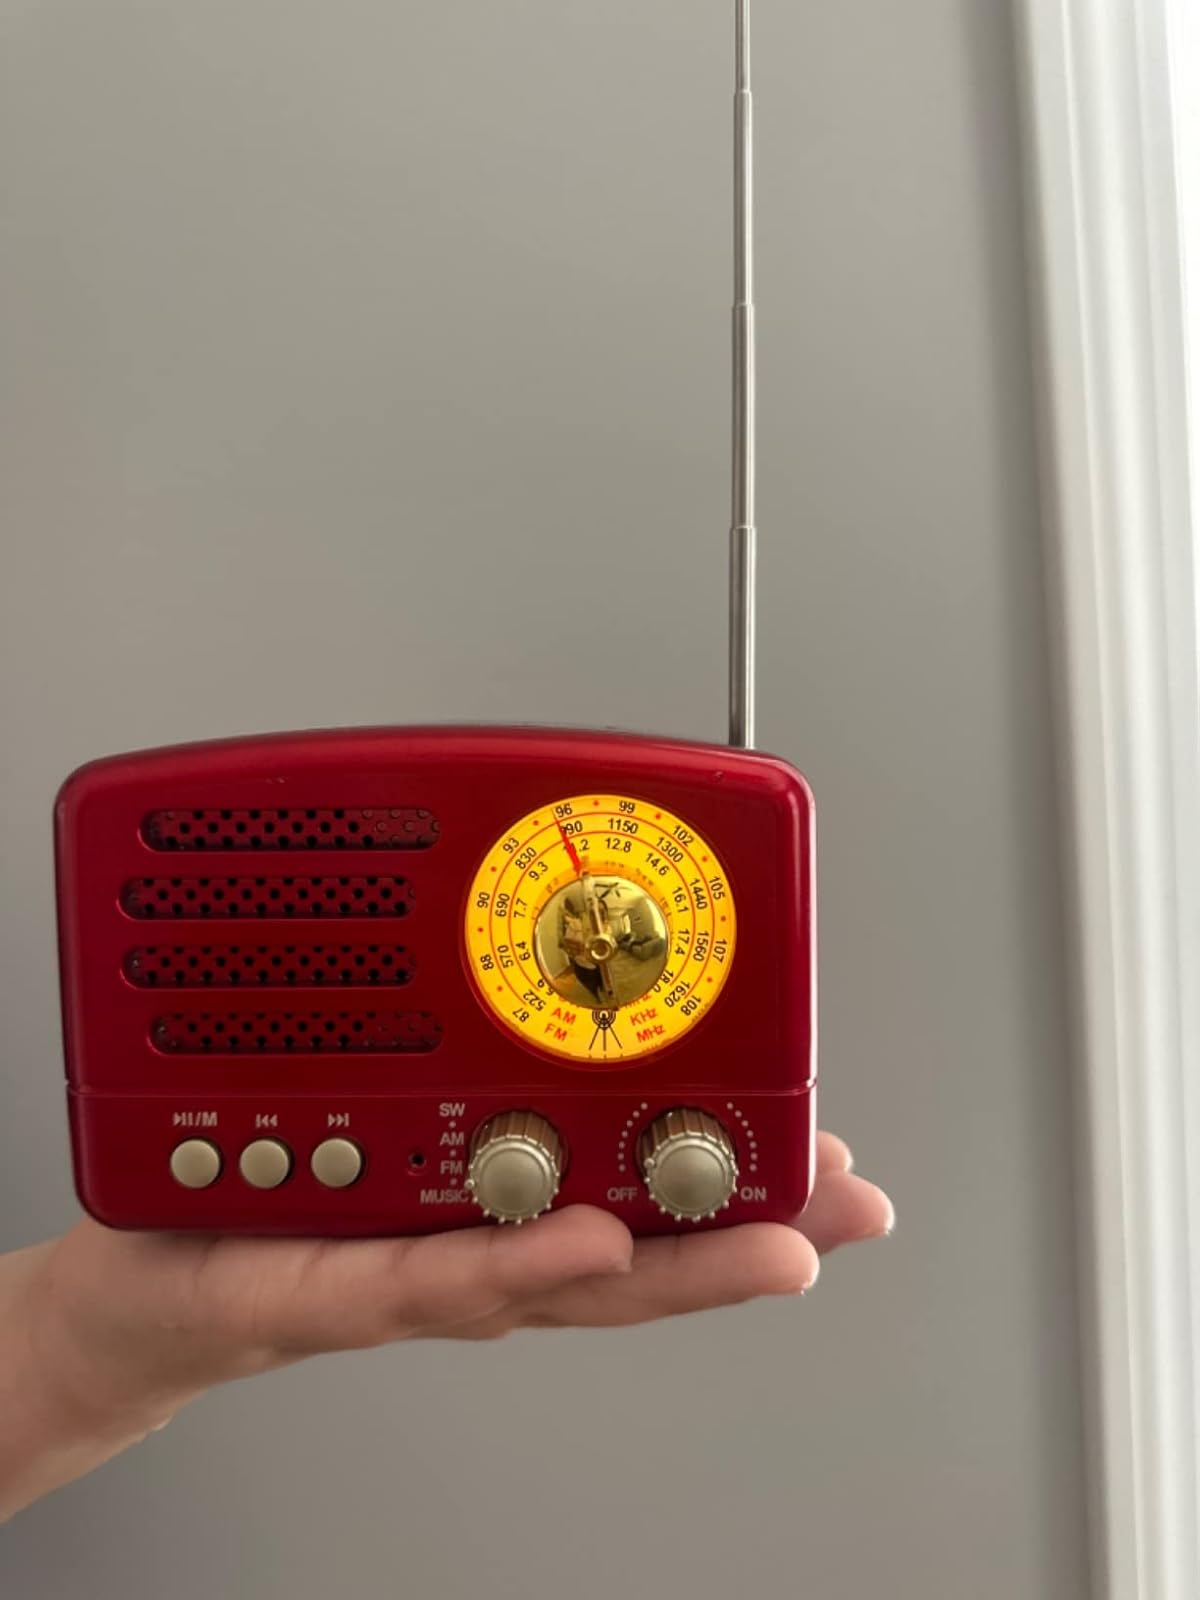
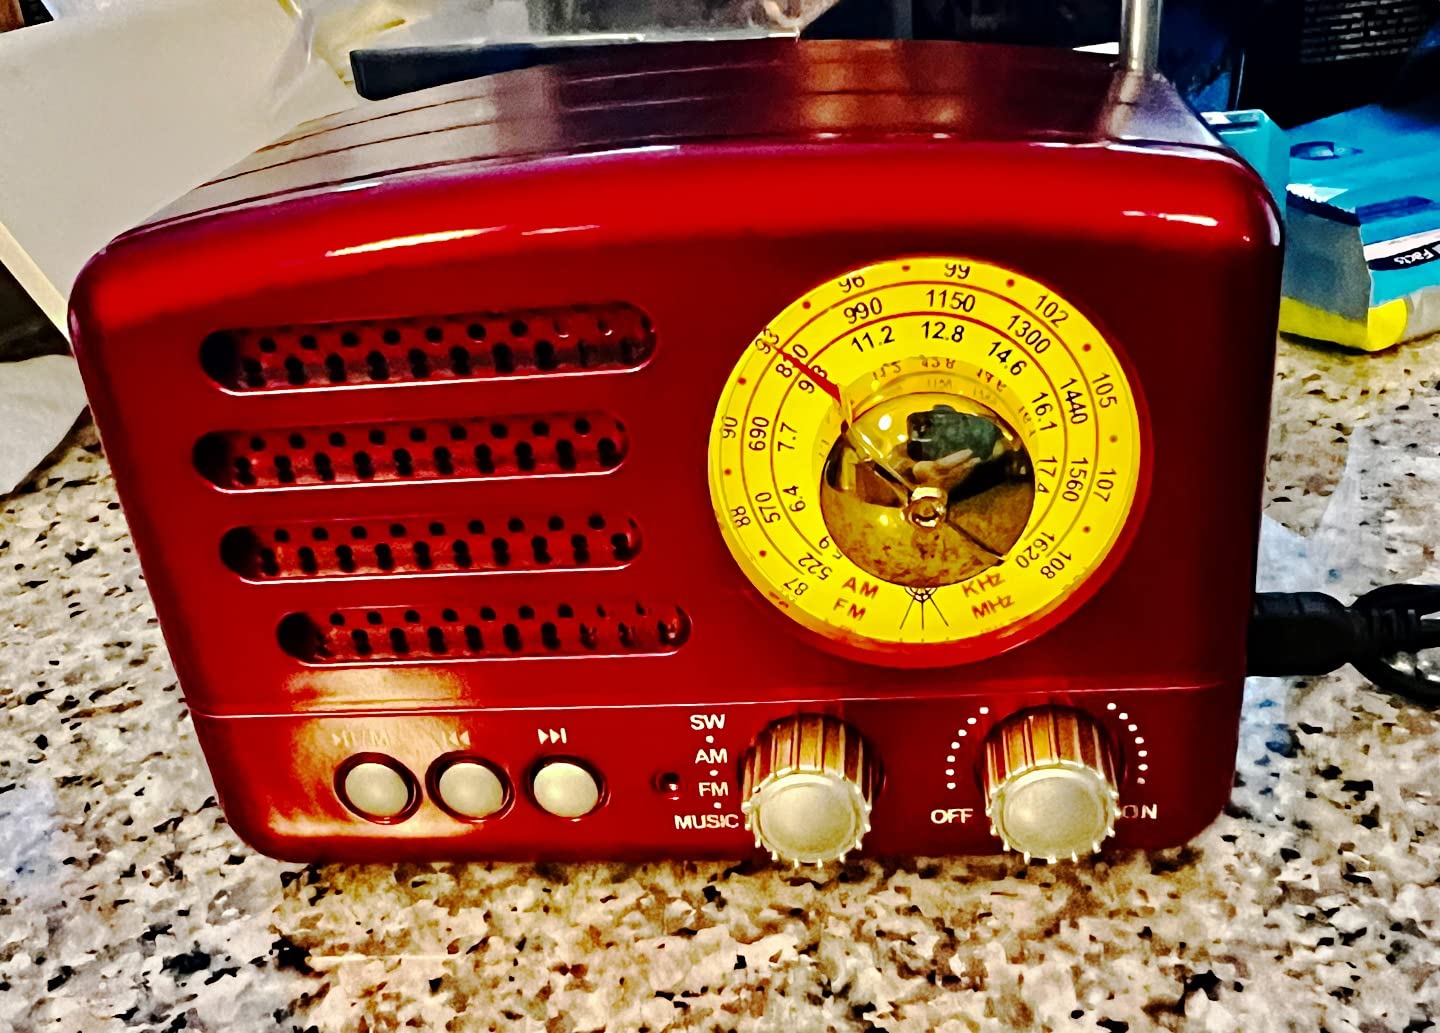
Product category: radio
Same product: yes